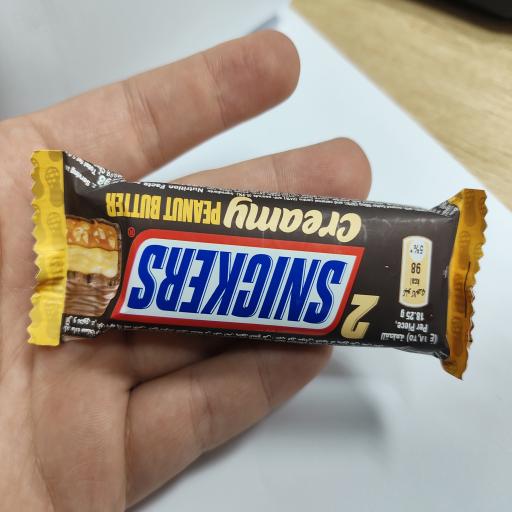
Label: plastics